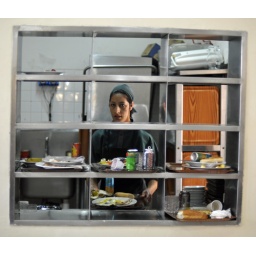
We put our trays in here and then the girl behind the wall clears our mess.